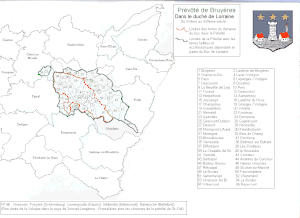
Carte de la prévôté de Bruyères, Lorraine ducale jusqu'au XVIIIème siècle.
La famille de Martimprey est une famille subsistante de la noblesse française originaire de Lorraine, anoblie en 1614 ou maintenue noble en 1618 et reconnue comte en 1874.